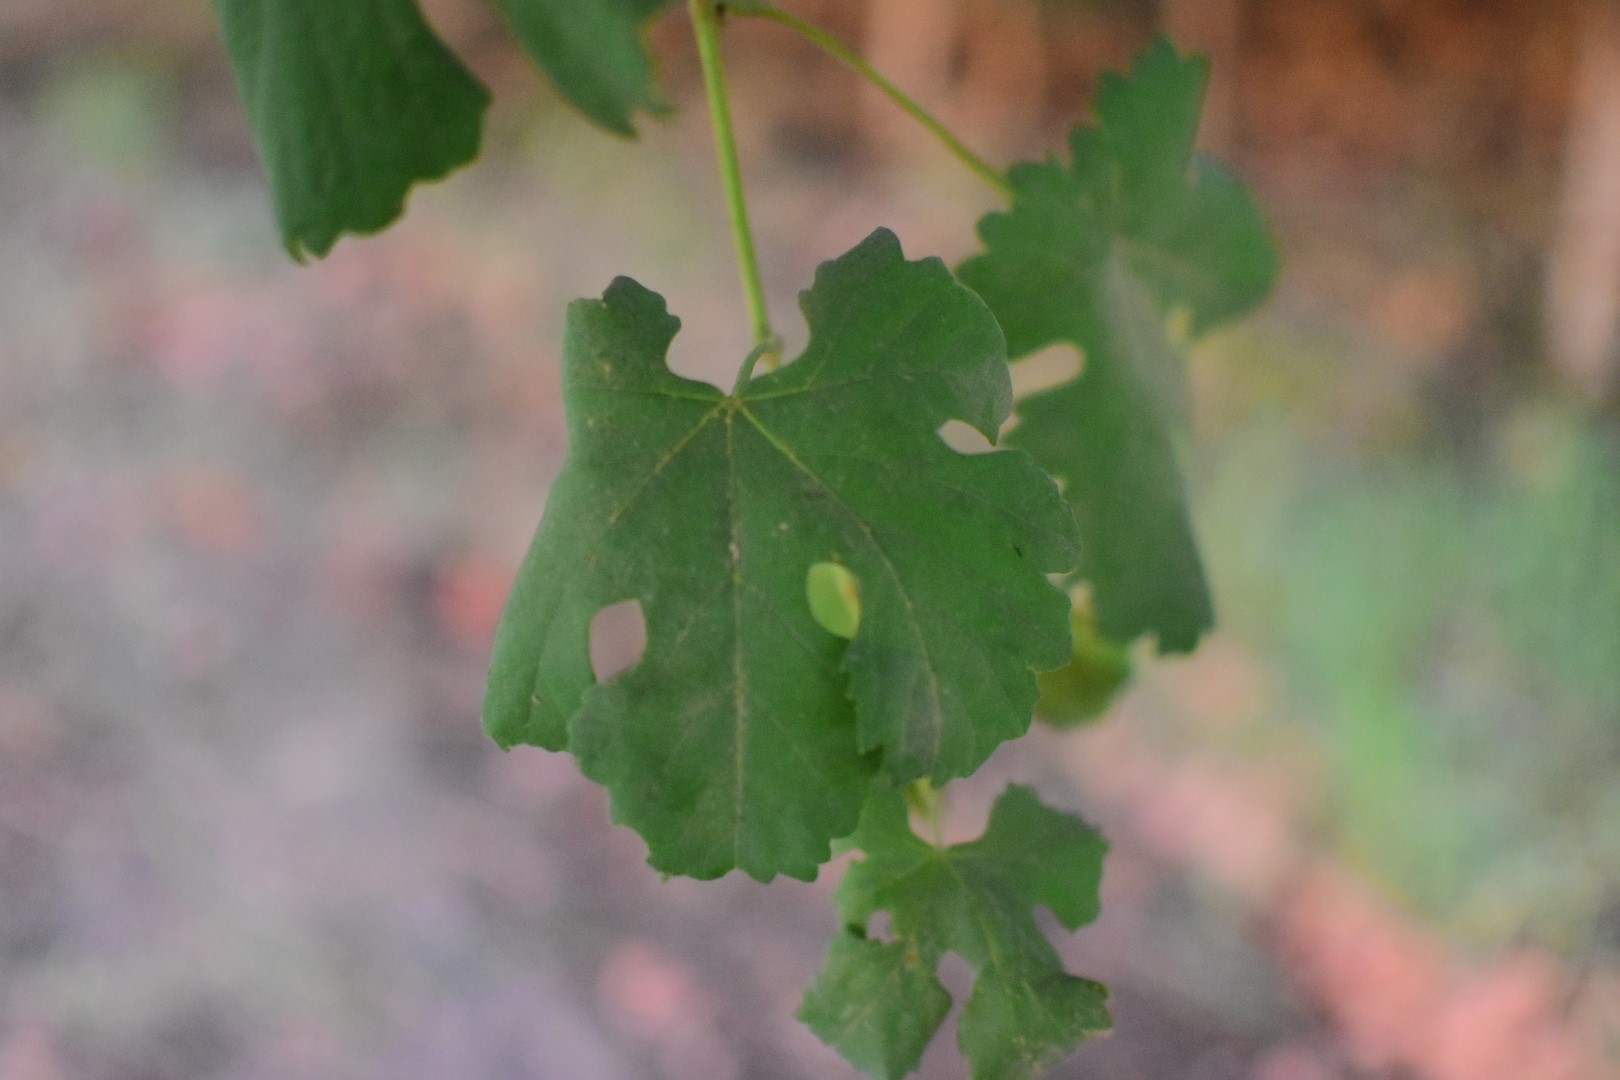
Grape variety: Aswud Balad